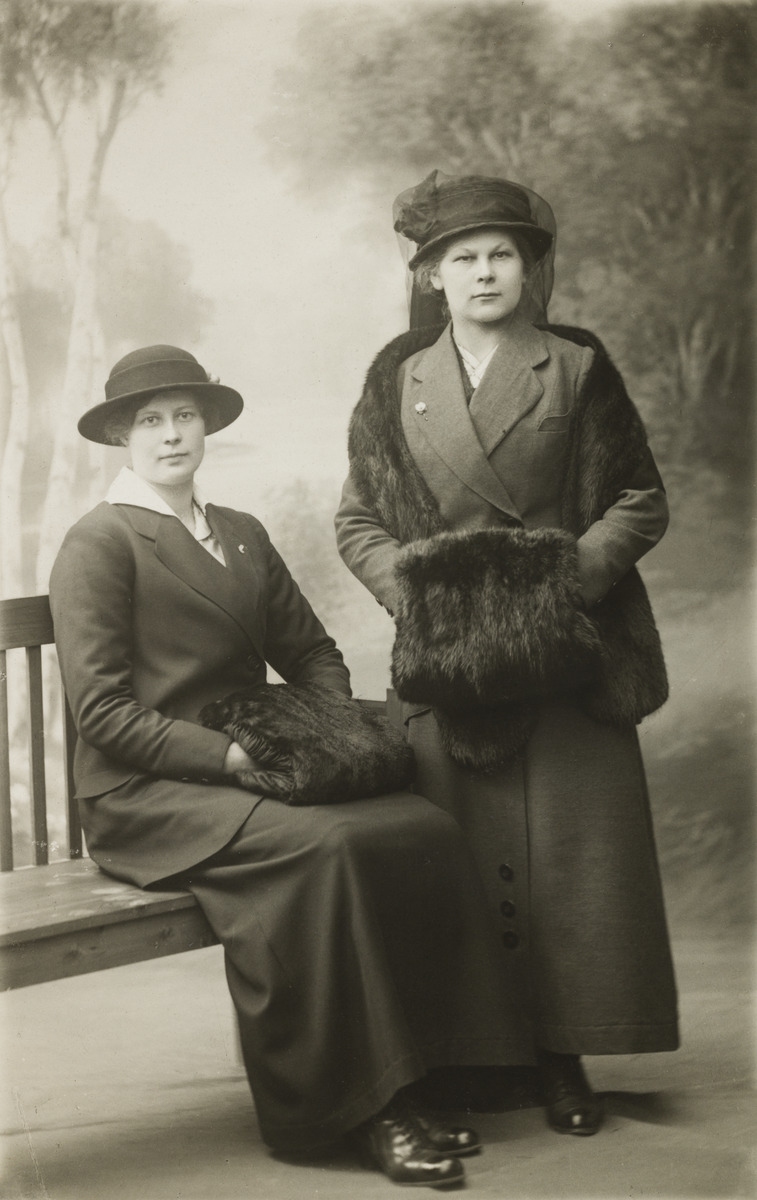
Oikealla Aino Aliina Hartikka hänen vasemmalla puolellaan on hänen työtoverinsa
sisällön kuvaus: Oikealla Aino Aliina Hartikka hänen vasemmalla puolellaan on hänen työtoverinsa. Hartikka työskenteli 1800-1900 -lukujen vaihteessa ompelimossa (mahdollisesti Sulinin ompelimo) Pohjoisesplanadilla. Naisilla on yllään päällysvaatteet ja hatut sekä

käsissään turkismuhvit. mustavalkoinen
Ajankohta: kuvausaika 1900 -luvun alku
Aiheet: Hartikka, Aino Aliina, naisten puvut, päällysvaatteet, takit, hameet, asusteet, hatut, harsot, turkis, muoti, pukuhistoria